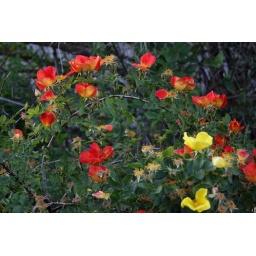
The flower bush in our backyard - as of yet unidentified, but very colorful (and very spiky!)